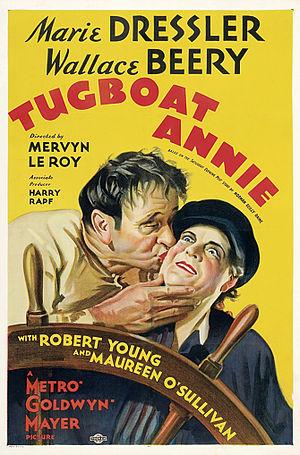
Tugboat Annie est un film américain réalisé par Mervyn LeRoy, sorti en 1933.